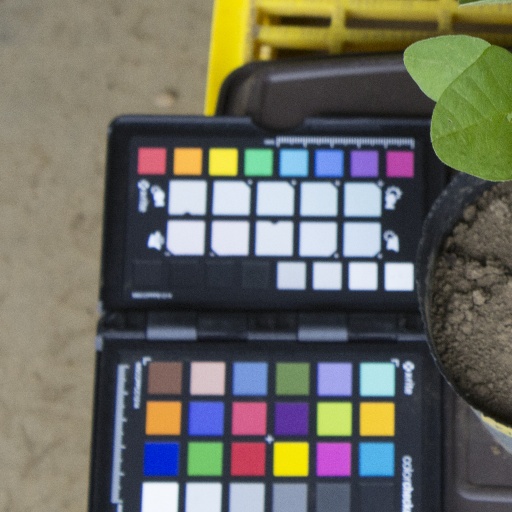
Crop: soybean